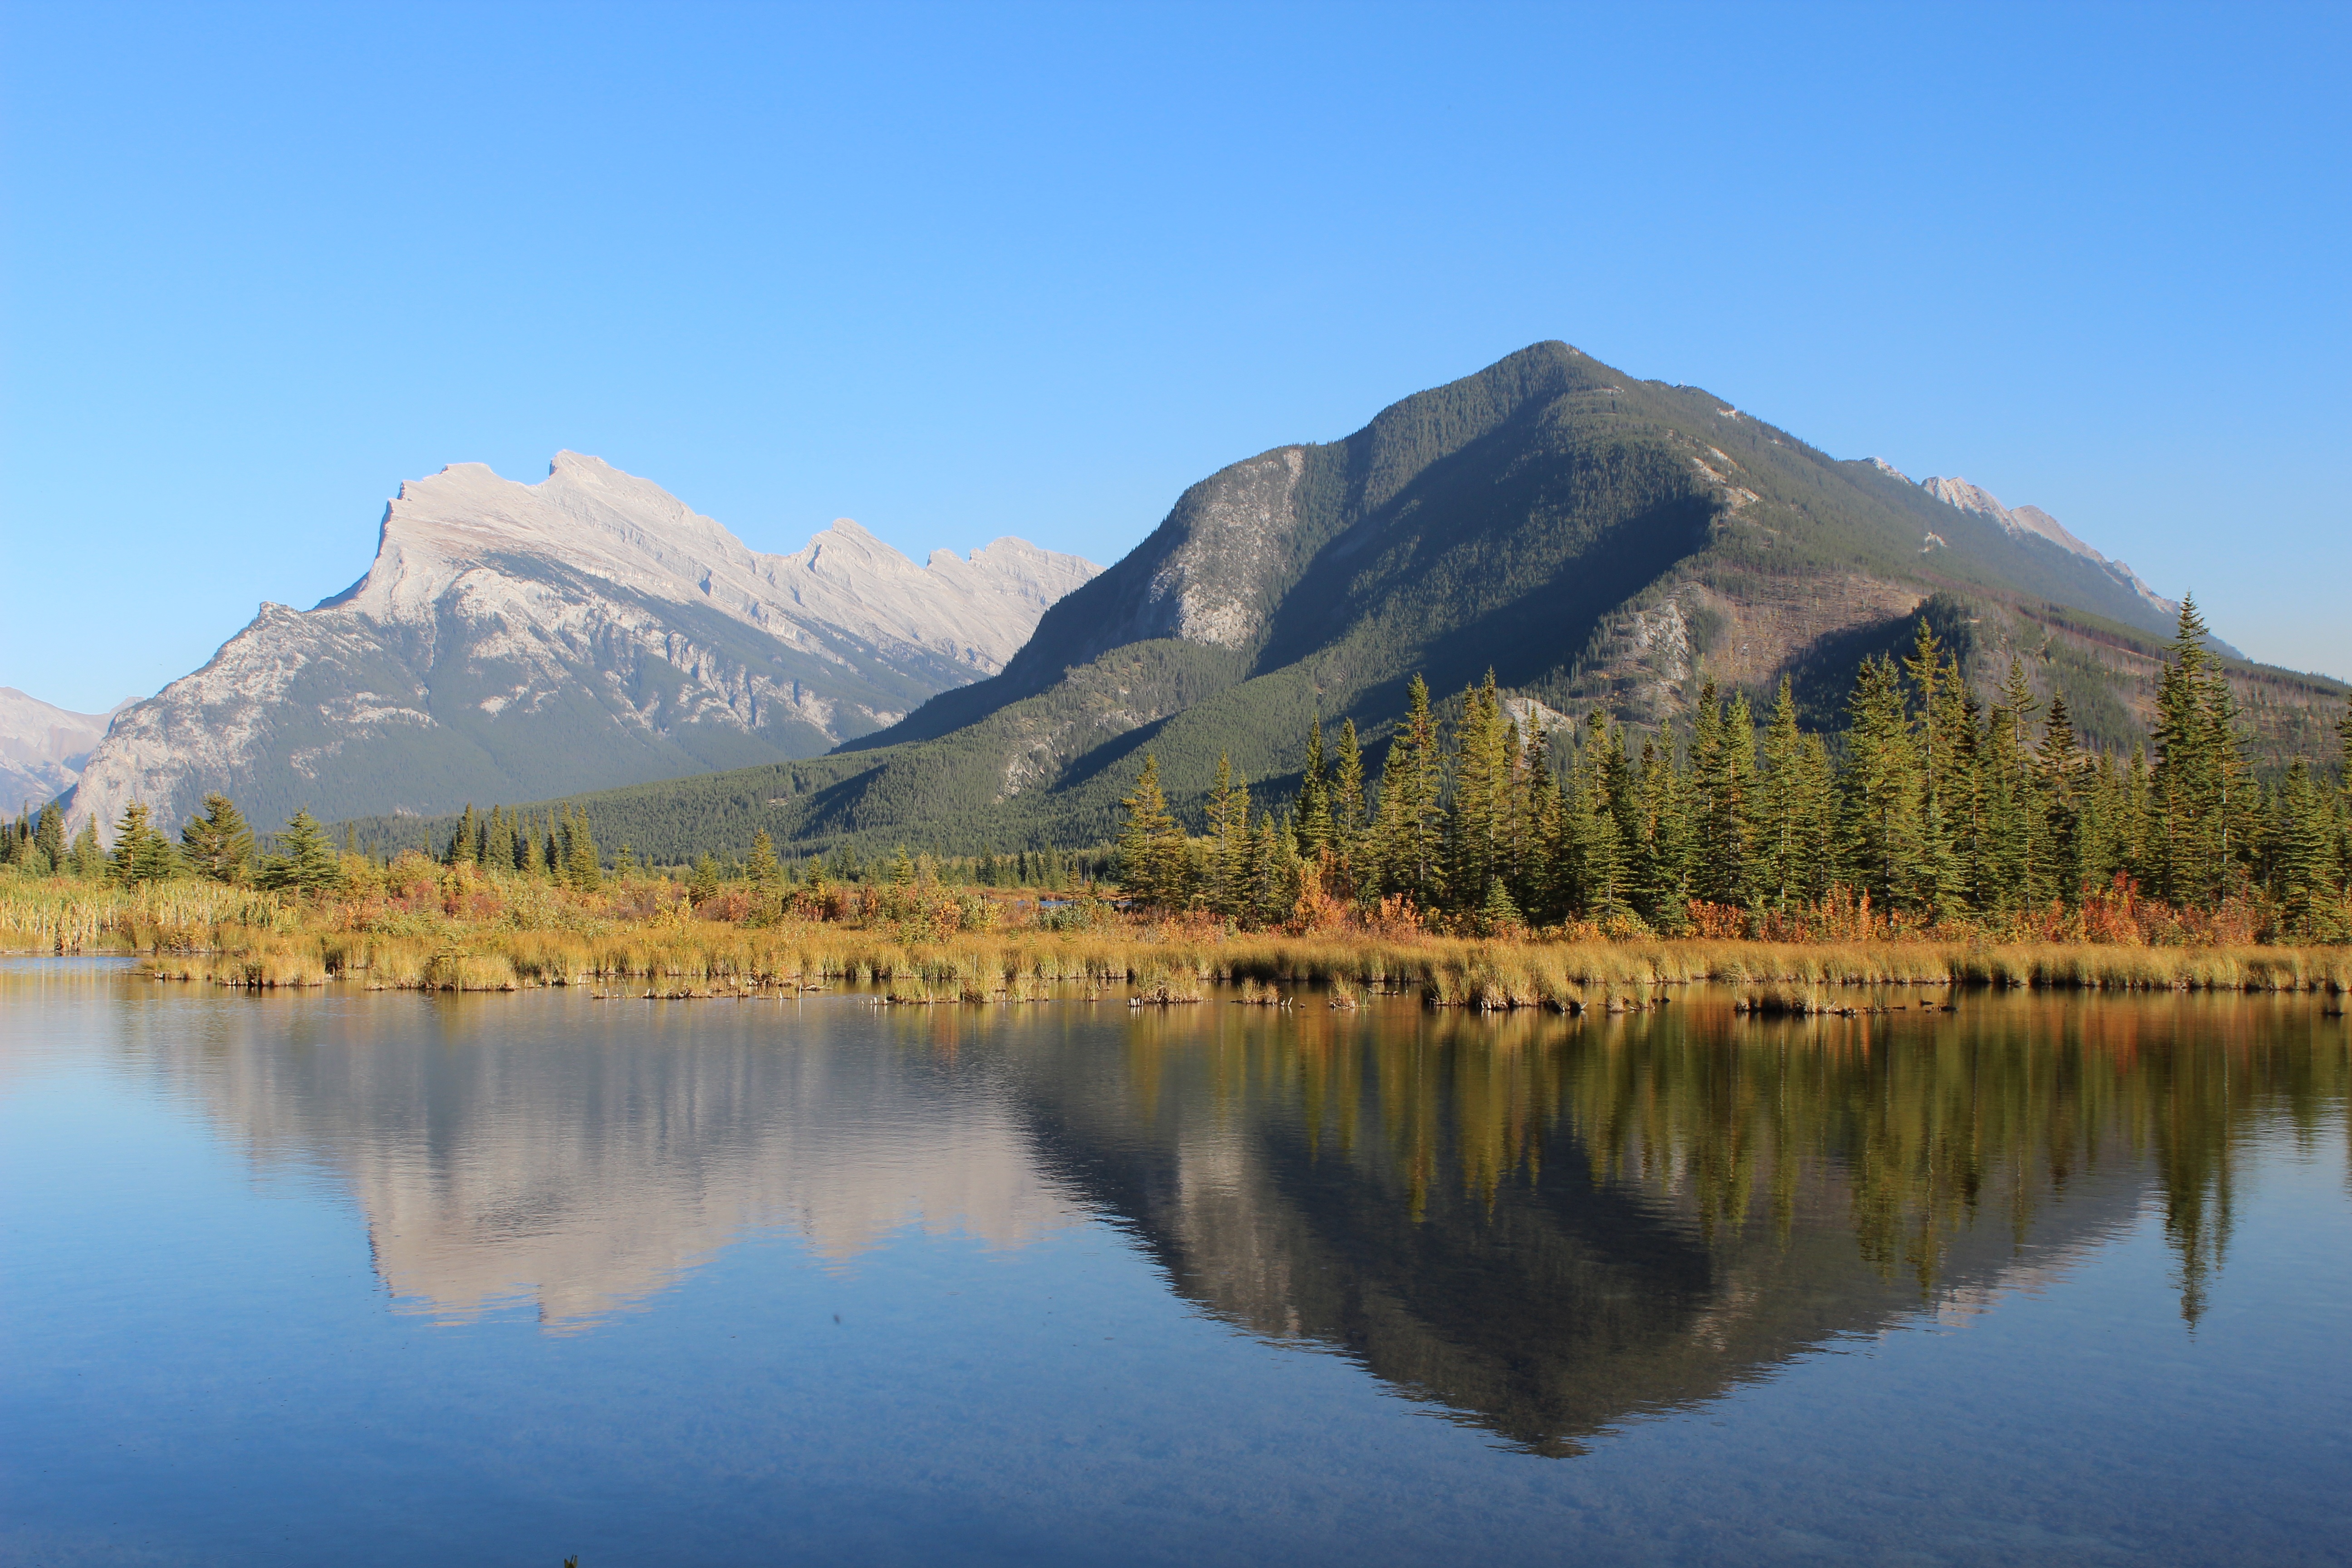
landscape, tree, water, nature, wilderness, mountain, lake, valley, mountain range, reflection, scenic, autumn, reservoir, canada, plateau, quiet, fell, alberta, banff, loch, tarn, vermilion, atmospheric phenomenon, mountainous landforms, vermilion lakes